FSV 63 Luckenwalde

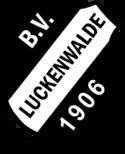
Logo of BV 06 Luckenwalde

The earliest forerunner of FSV 63 Luckenwalde was founded in 1906 as "BV 06 Luckenwalde", which became "SG Luckenwalde-Süd" in 1945 and "BSG Motor Luckenwalde" in 1951. After the Berlin Wall was erected, the club was re-founded in 1963 as "TSV Luckenwalde" and after unification renamed itself FSV 63 Luckenwalde.